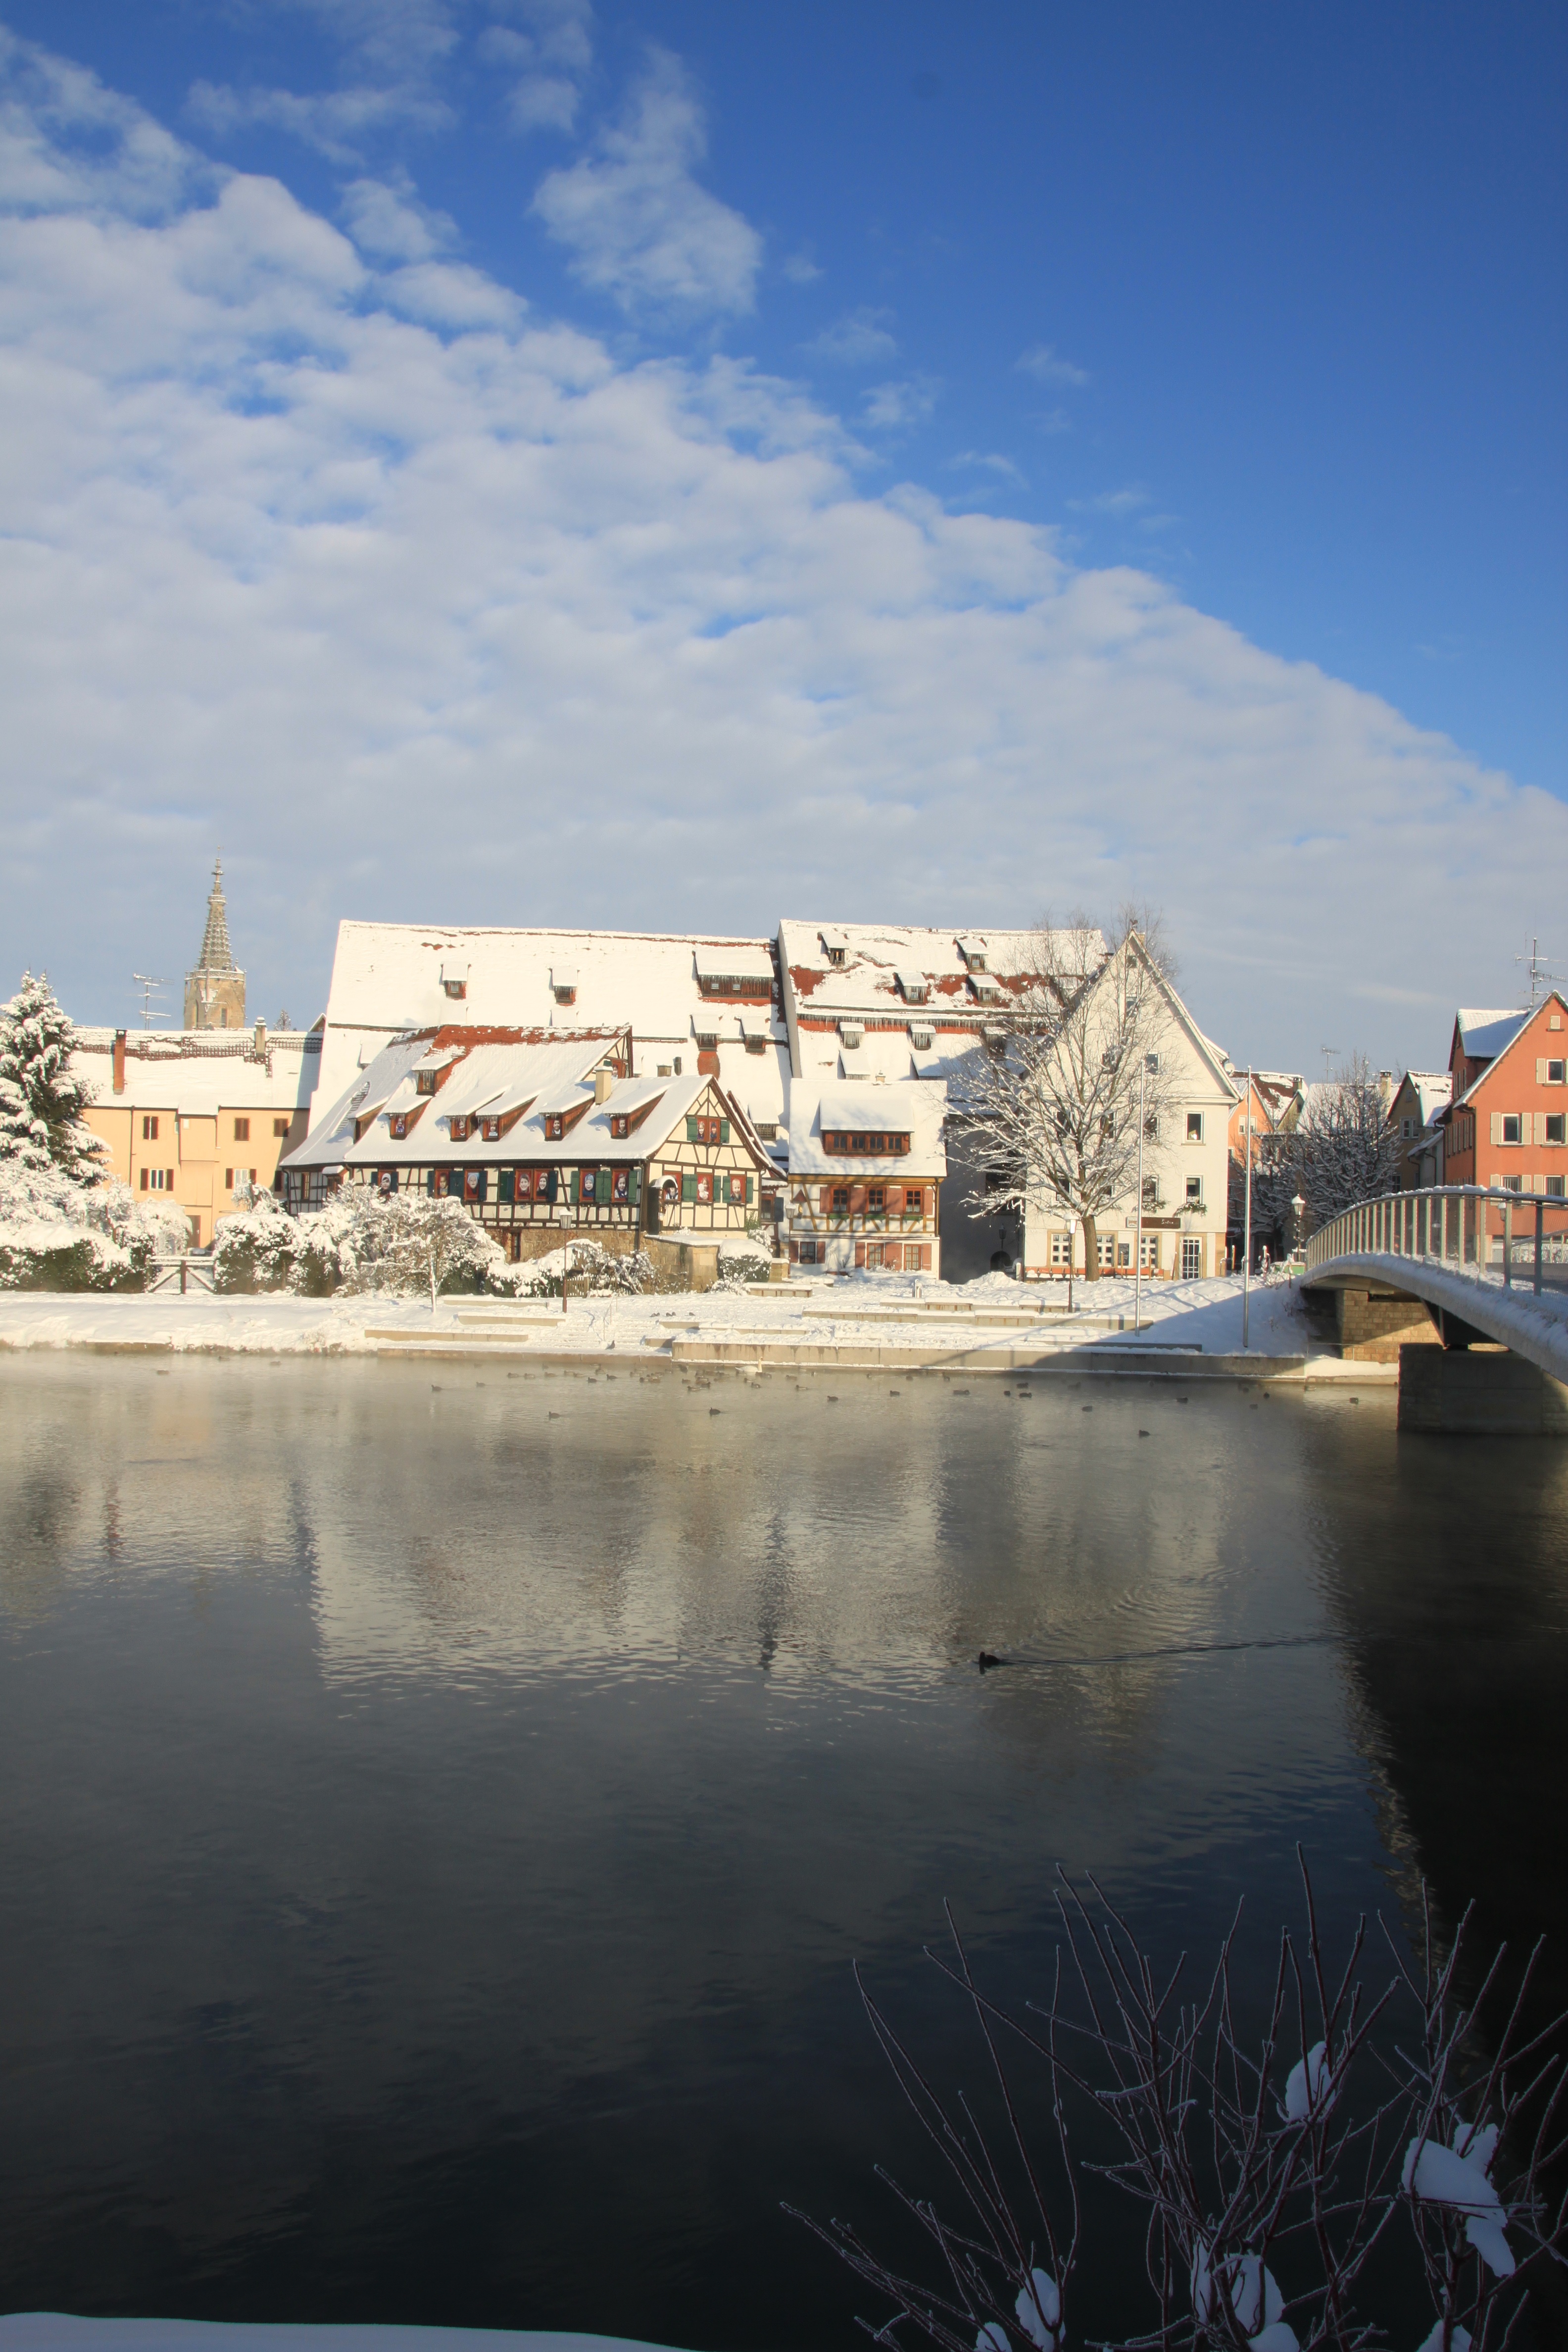
sea, water, snow, cold, winter, bridge, skyline, town, city, river, cityscape, vacation, travel, reflection, christmas, waterway, rottenburg